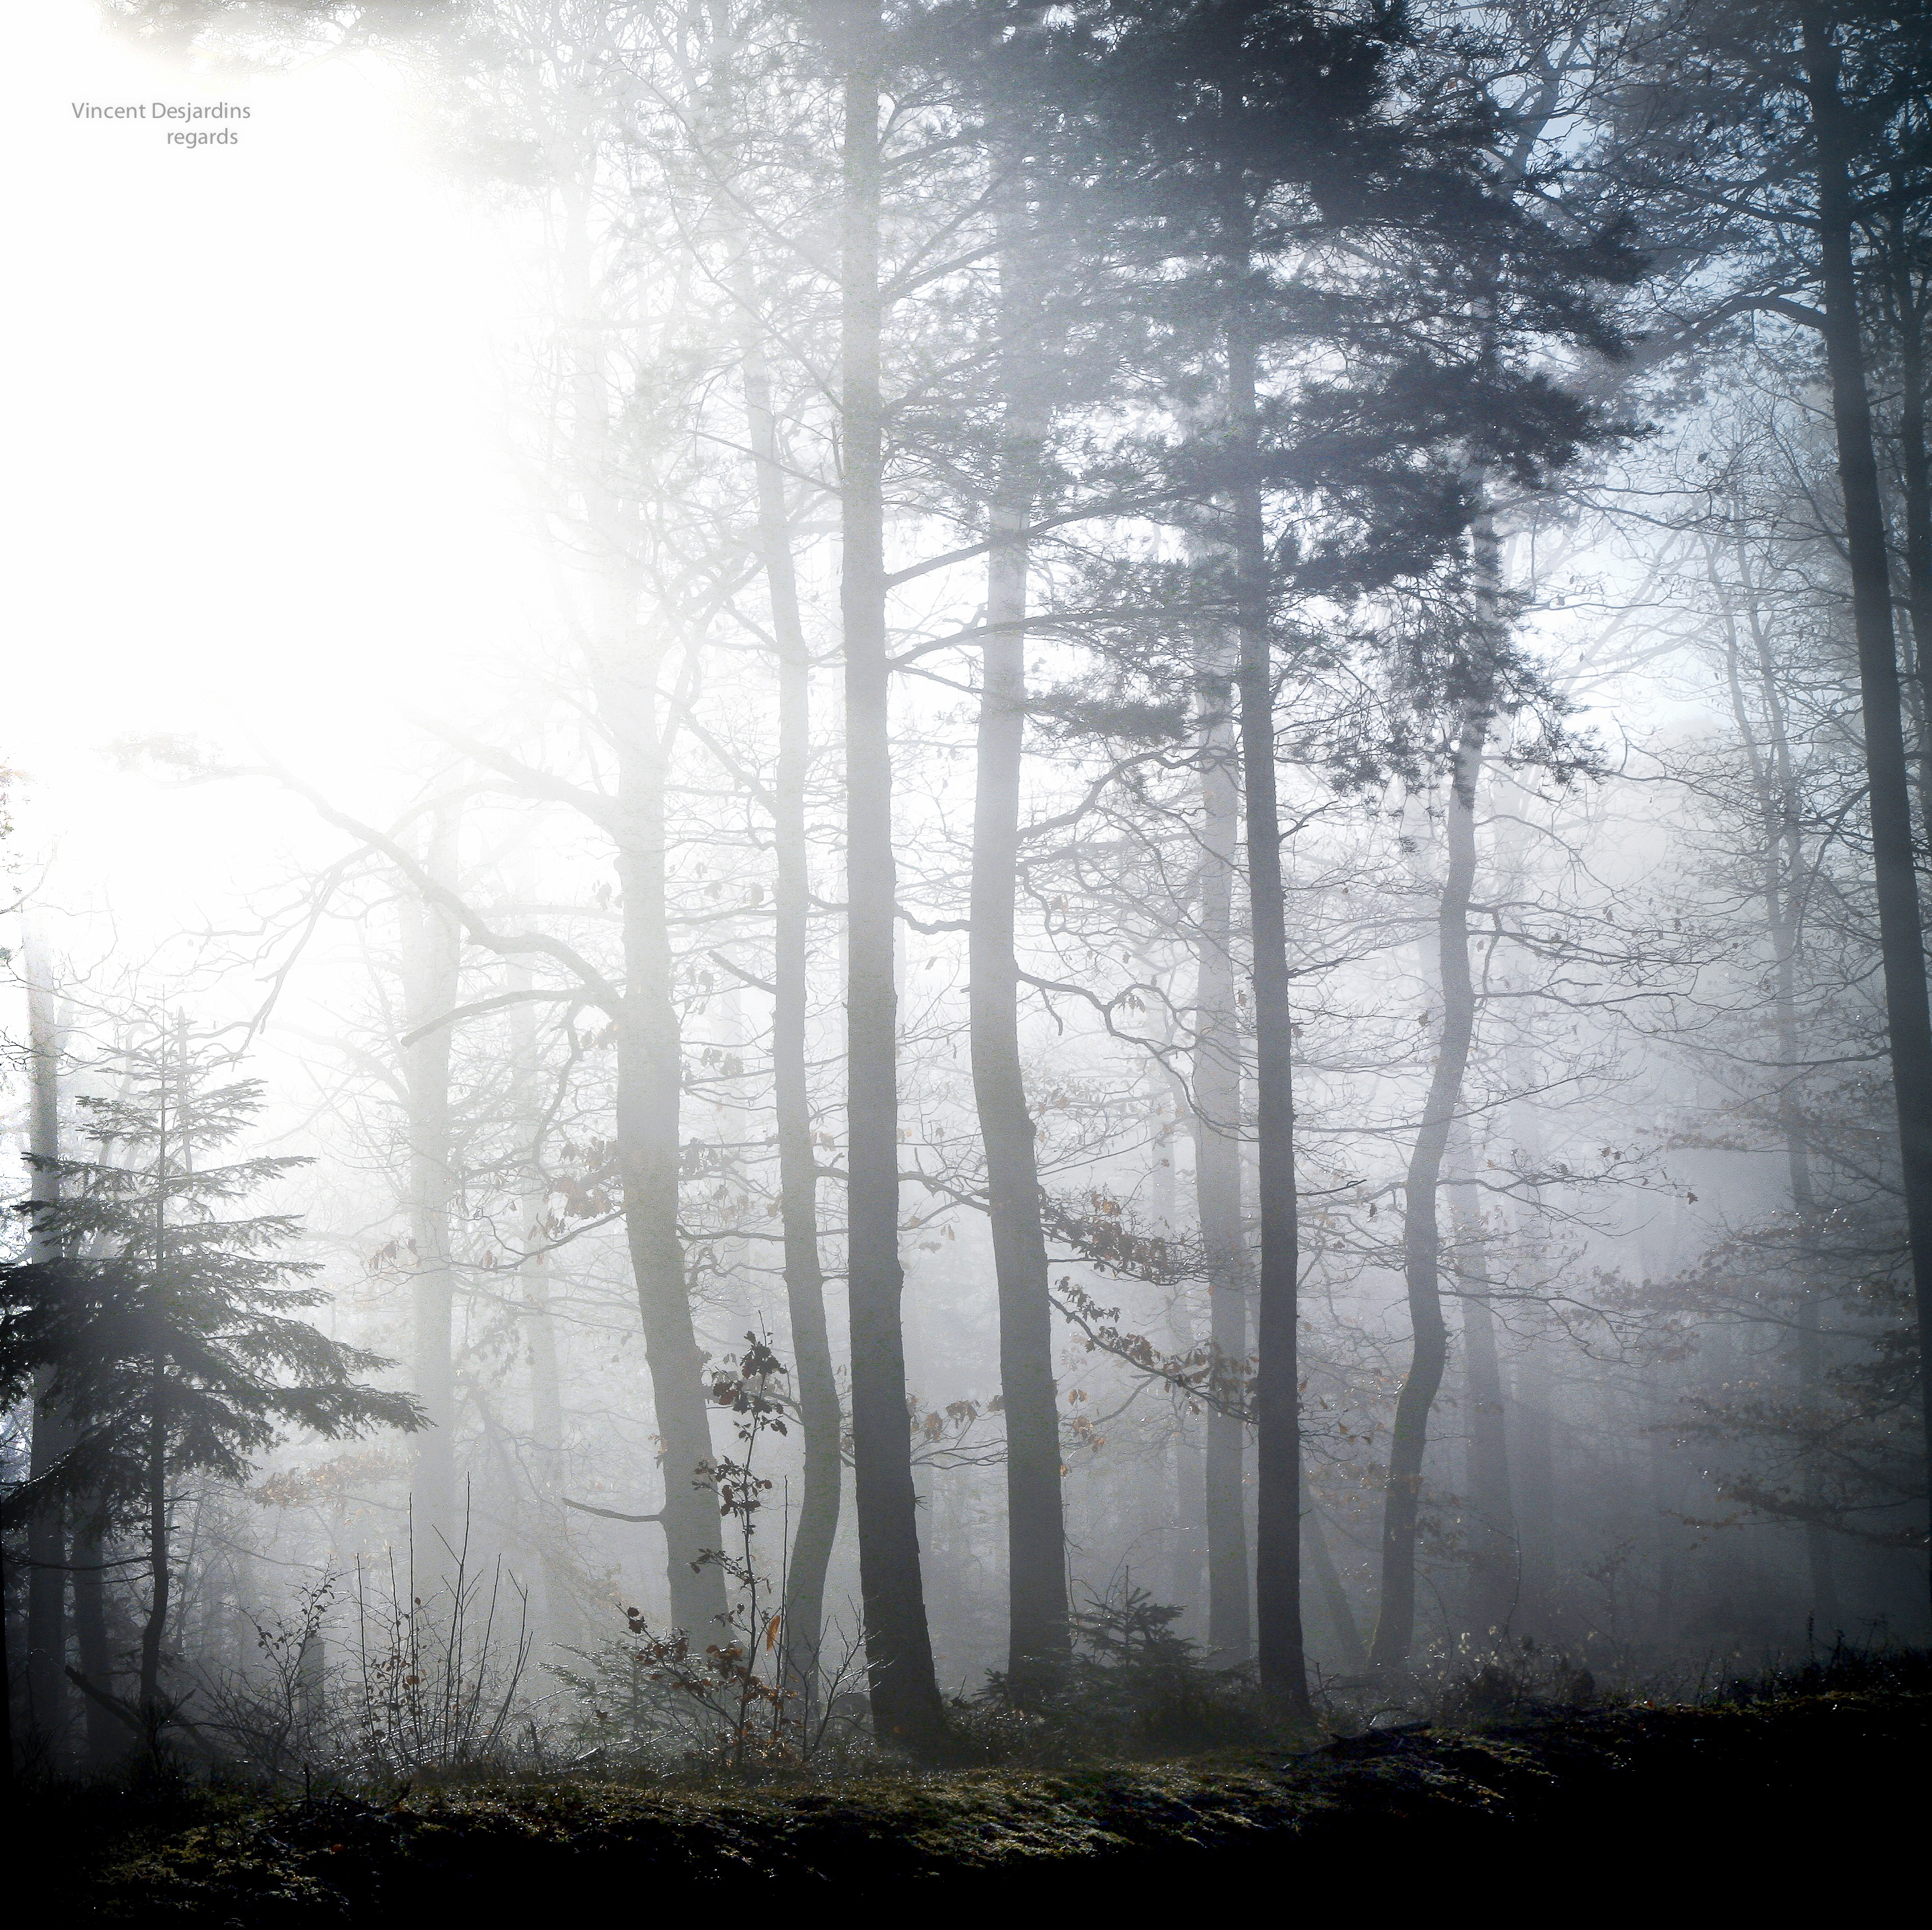
landscape, tree, nature, forest, branch, snow, winter, light, black and white, sun, fog, mist, sunlight, morning, atmosphere, france, weather, haze, season, paysage, nuage, soleil, arbol, arbre, lumiere, woodland, baum, habitat, freezing, brouillard, alsace, sainthippolyte, natural environment, atmospheric phenomenon, woody plant